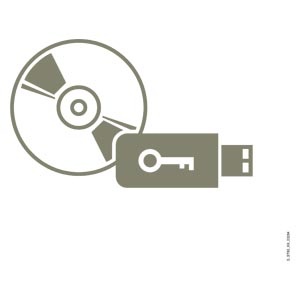
6AV2154-1GB01-8BA0 Siemens
6AV2154-1GB01-8BA0 Siemens Description: SIMATIC WinCC Unified V18 Asia PC Runtime 50k PowerTags, runtime software in the TIA Portal; single license; with software and documentation on DVD; license key on USB flash drive; class A; 6 languages: de,en,fr,es,it,zh; please observe product release: support.industry.siemens.com entry ID: 109807122 content: set (1x DVD + 1x USB) Weight: 0.17kg SKU: 6AV21541GB018BA0 Delivery: We ship via global express services, such as DHL, Fedex, Swiss Post. Warranty: 3 Years AW warranty, for peace of mind.
Brand: Siemens
Category: Software > Computer Software > Business & Productivity Software